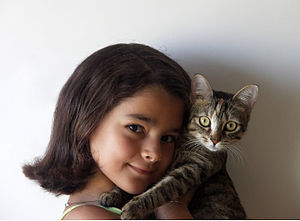
Pige
En pige med en kat.
En pige er betegnelsen for ethvert menneske af hunkøn til hun bliver voksen. Ordet kan også betyde en ung kvinde.